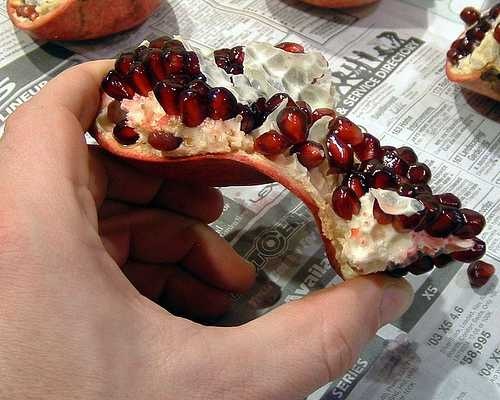
Label: Pomegranate